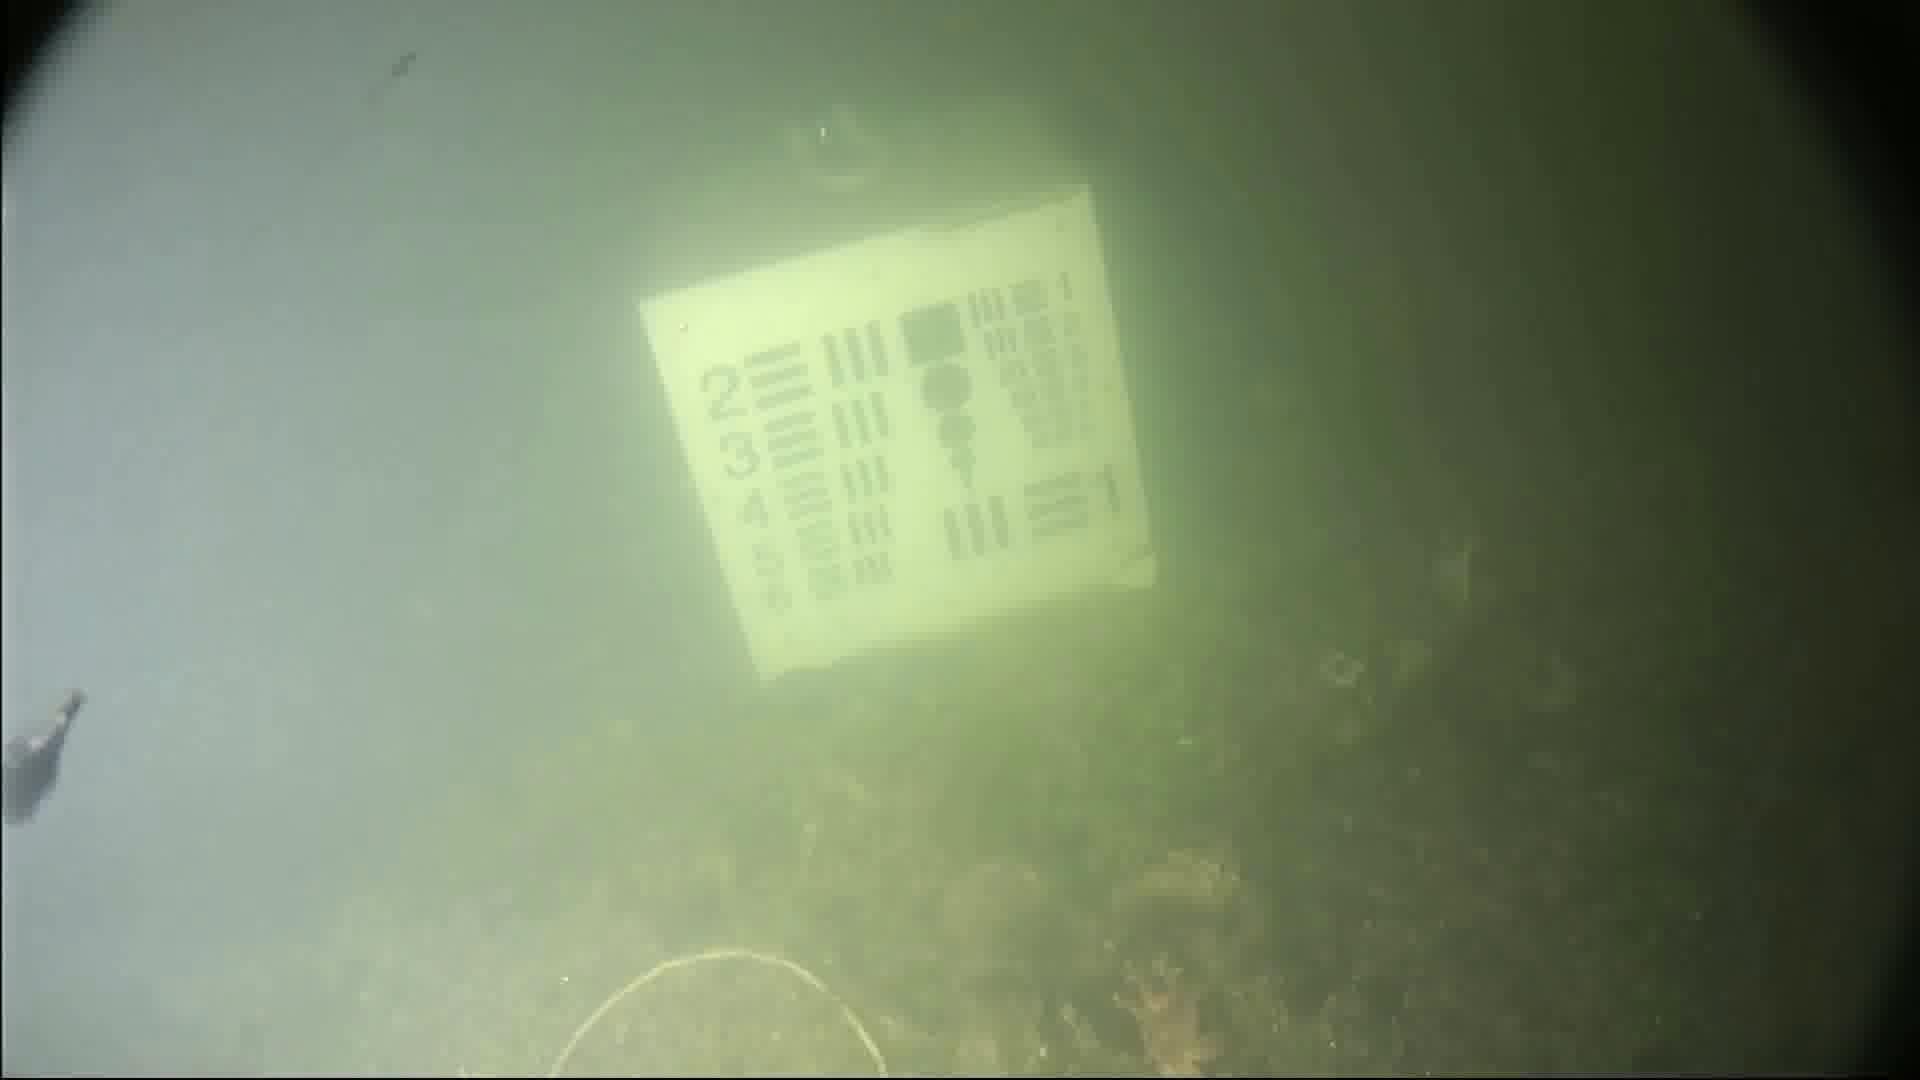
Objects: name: small_fish
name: starfish